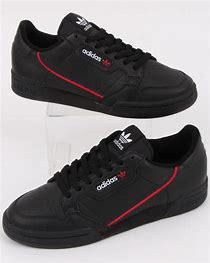
Brand: Adidas
Model: Continental 80